Dave Harbour

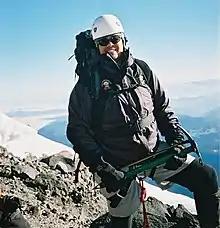
Summiting Mt. Rainier

Harbour was featured as a Real Estate expert numerous times on the HGTV show "Get It Sold" with Sabrina Soto.